United Airlines Flight 93

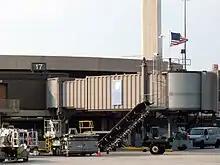
A U.S. flag flies over Gate 17 of Terminal A at Newark Liberty International Airport, departure gate of United93.

At 5:01 a.m. on the morning of September 11, Jarrah placed a cell phone call from Newark to Marwan al-Shehhi, the hijacker pilot of United Airlines Flight 175, in Boston, which authorities believe was to confirm that the plan for the attacks was proceeding. While al-Shehhi is known to have also communicated with American Airlines Flight 11 hijacker Mohamed Atta on the morning of the attacks for the same reason he spoke to Jarrah, a similar correspondence did not take place between Jarrah and Hani Hanjour, the hijacker pilot of American Airlines Flight 77, with which the hijacking of Flight 93 was to be executed in tandem. The four hijackers checked in for the flight between 07:03 and 07:39 Eastern Time. At 07:03, Ghamdi checked in without any luggage while Nami checked in two bags. At 07:24, Haznawi checked in one bag and at 07:39, Jarrah checked in without any luggage. Haznawi was the only hijacker selected for extra scrutiny by the Computer Assisted Passenger Prescreening System (CAPPS). His checked bag underwent extra screening for explosives, with no extra scrutiny required by CAPPS at the passenger-security checkpoint. None of the security checkpoint personnel reported anything unusual about the hijackers.